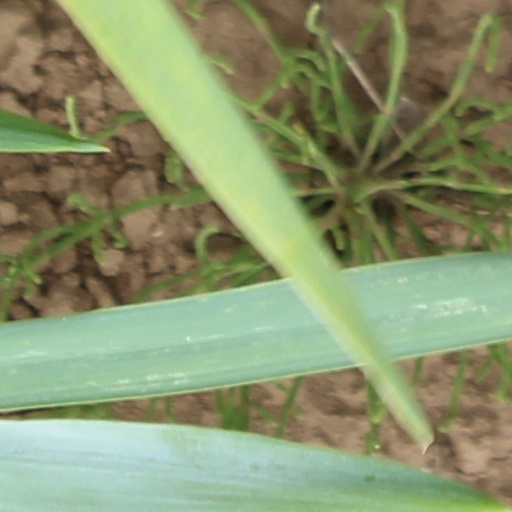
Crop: wheat